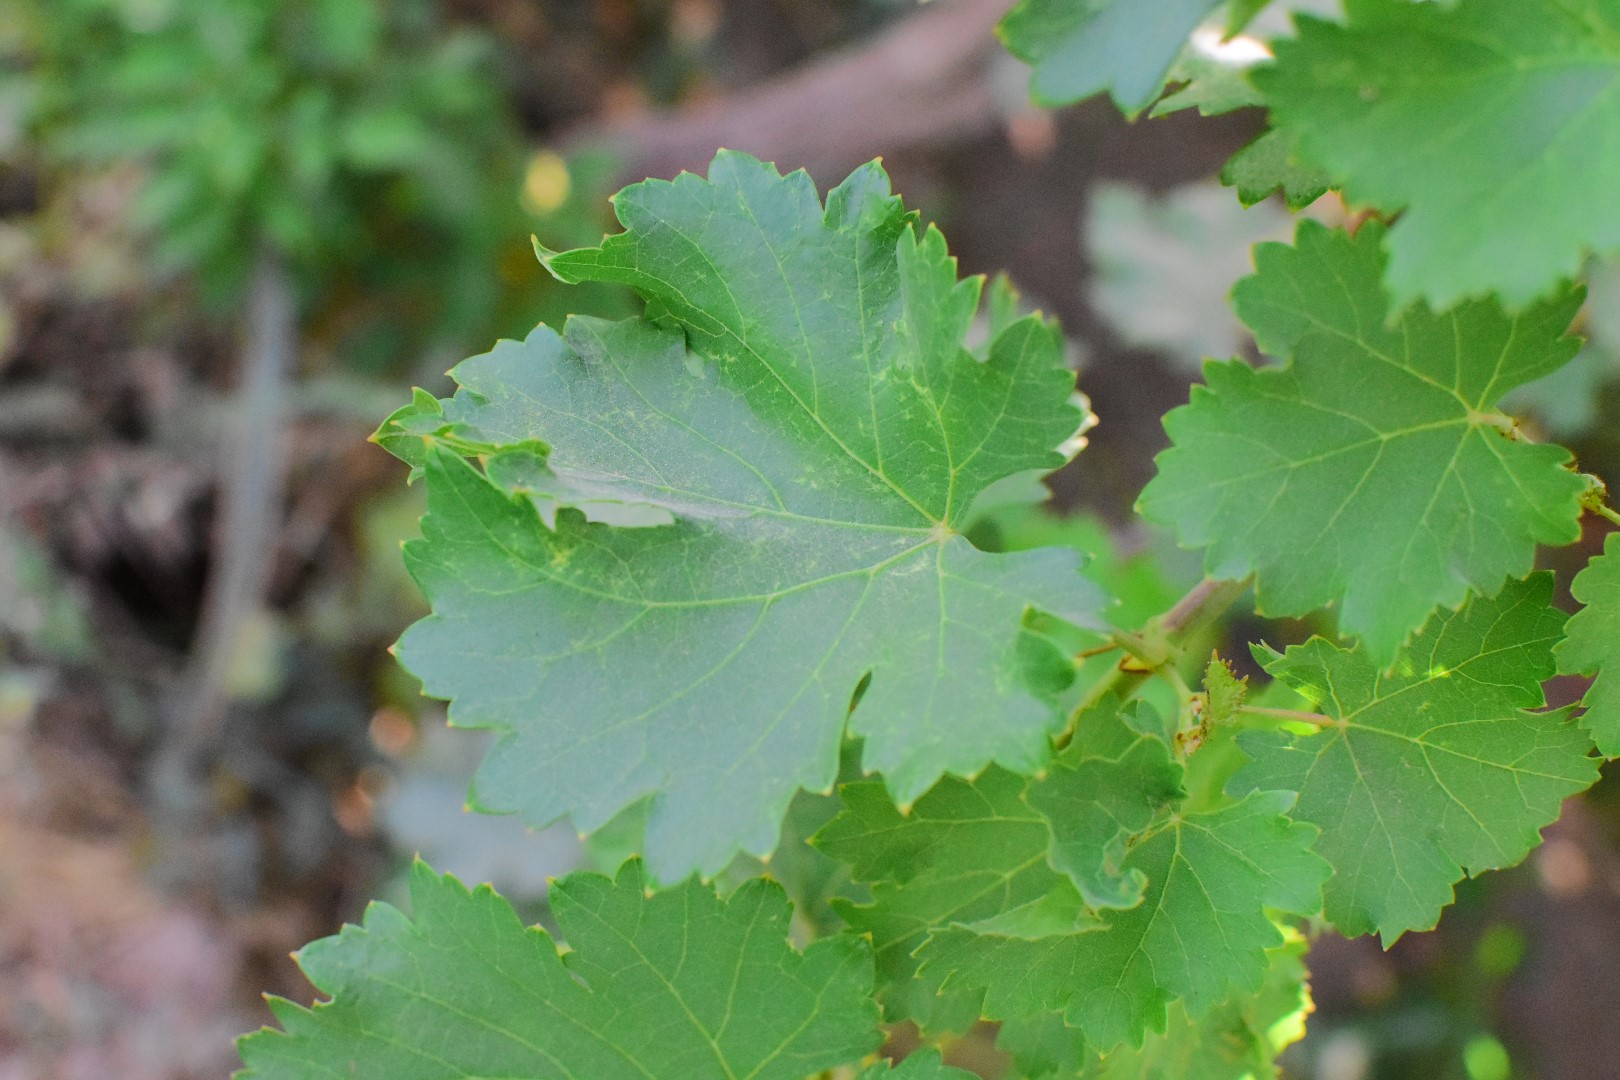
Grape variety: Deas Al-Annz